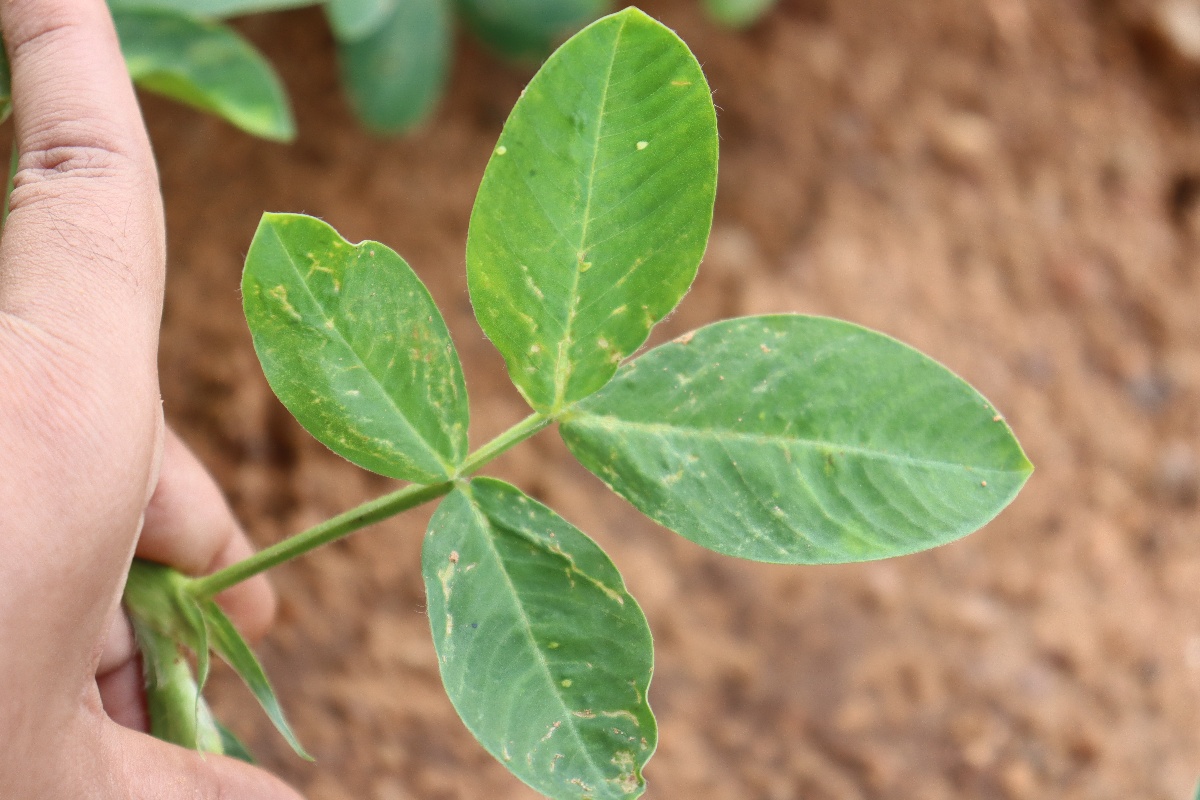
Label: healthy leaf